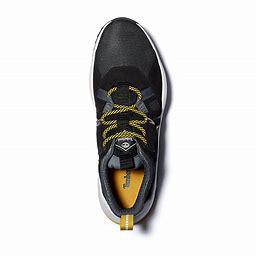
Brand: Timberland
Model: Madbury